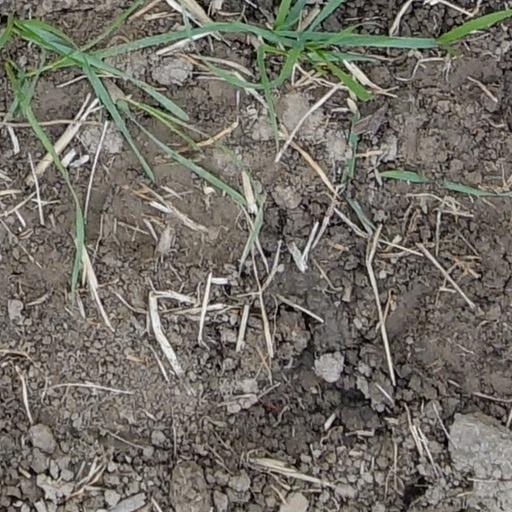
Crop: wheat